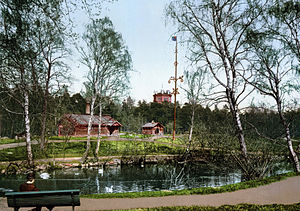
Stockholm / Seværdigheder
Stockholms Skansen fra 1895
Denne artikel omhandler Sveriges hovedstad. For andre betydninger af Stockholm, se Stockholm.